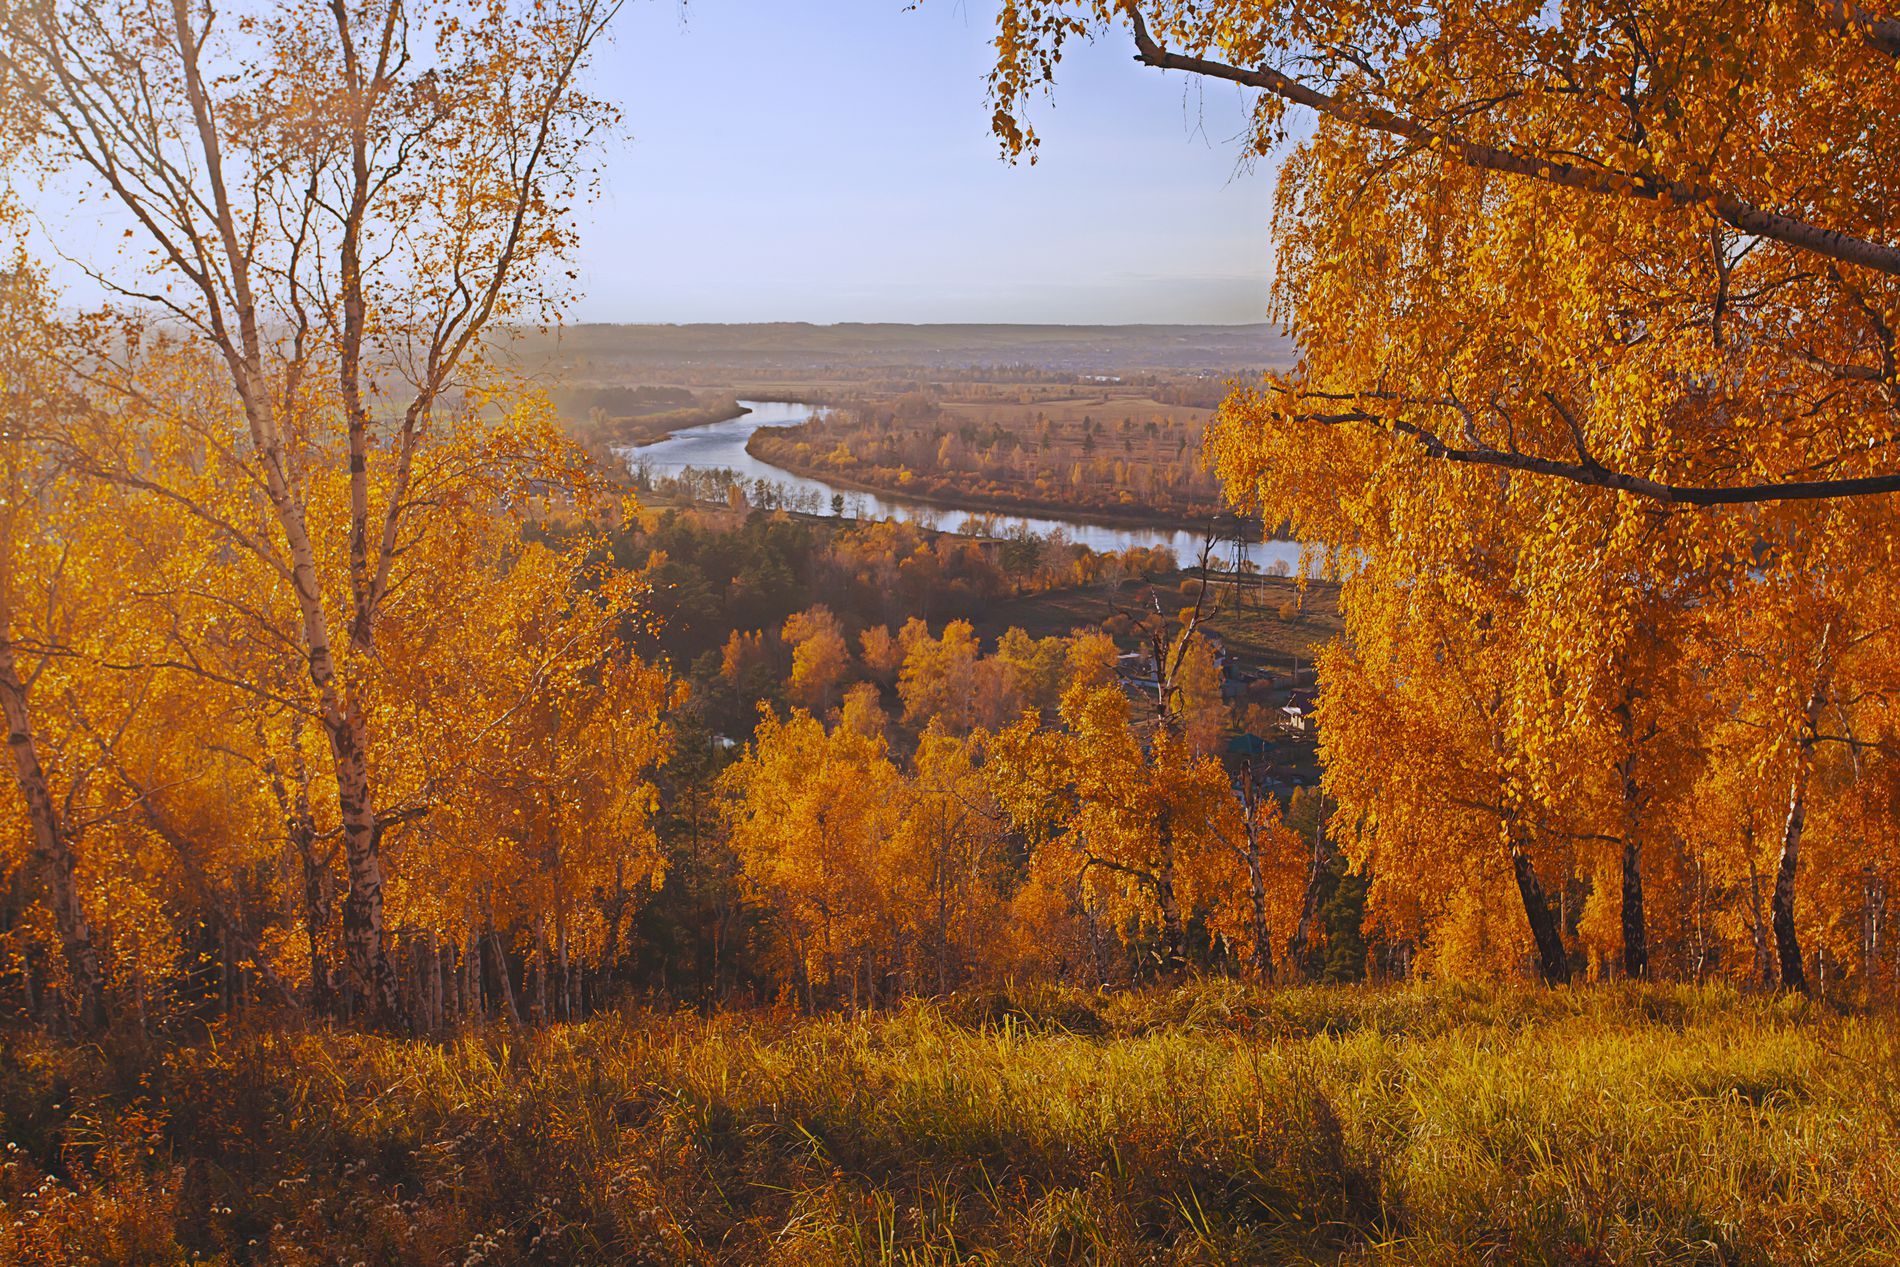
The natural beauty of the valley.
The shot displays a valley characterized by many yellow trees, indicating autumn, and it includes a sea and many wide open spaces. In the upper part of the shot, there is a clear sky.
This is a wide shot of a valley characterized by many yellow trees, indicating autumn, and it includes a sea and many wide open spaces under a clear sky. The shot was taken during the day. The The warm hues of yellow and gold contrast with the cool blues of the sky, adding a spirit of joy and tranquility. The lighting and colors of the shot are clear.
Labels: Plant, Tree, Autumn, Nature, Outdoors, Scenery, Landscape, Vegetation, Land, Woodland, Leaf, Sky, Valley
Camera: Canon Canon EOS 5D Mark II
Lens: EF17-40mm f/4L USM, Canon EF 17-40mm f/4L
Aperture: F10
Exposure: 1/640 sec
ISO: 400
Focal length: 39.0 mm